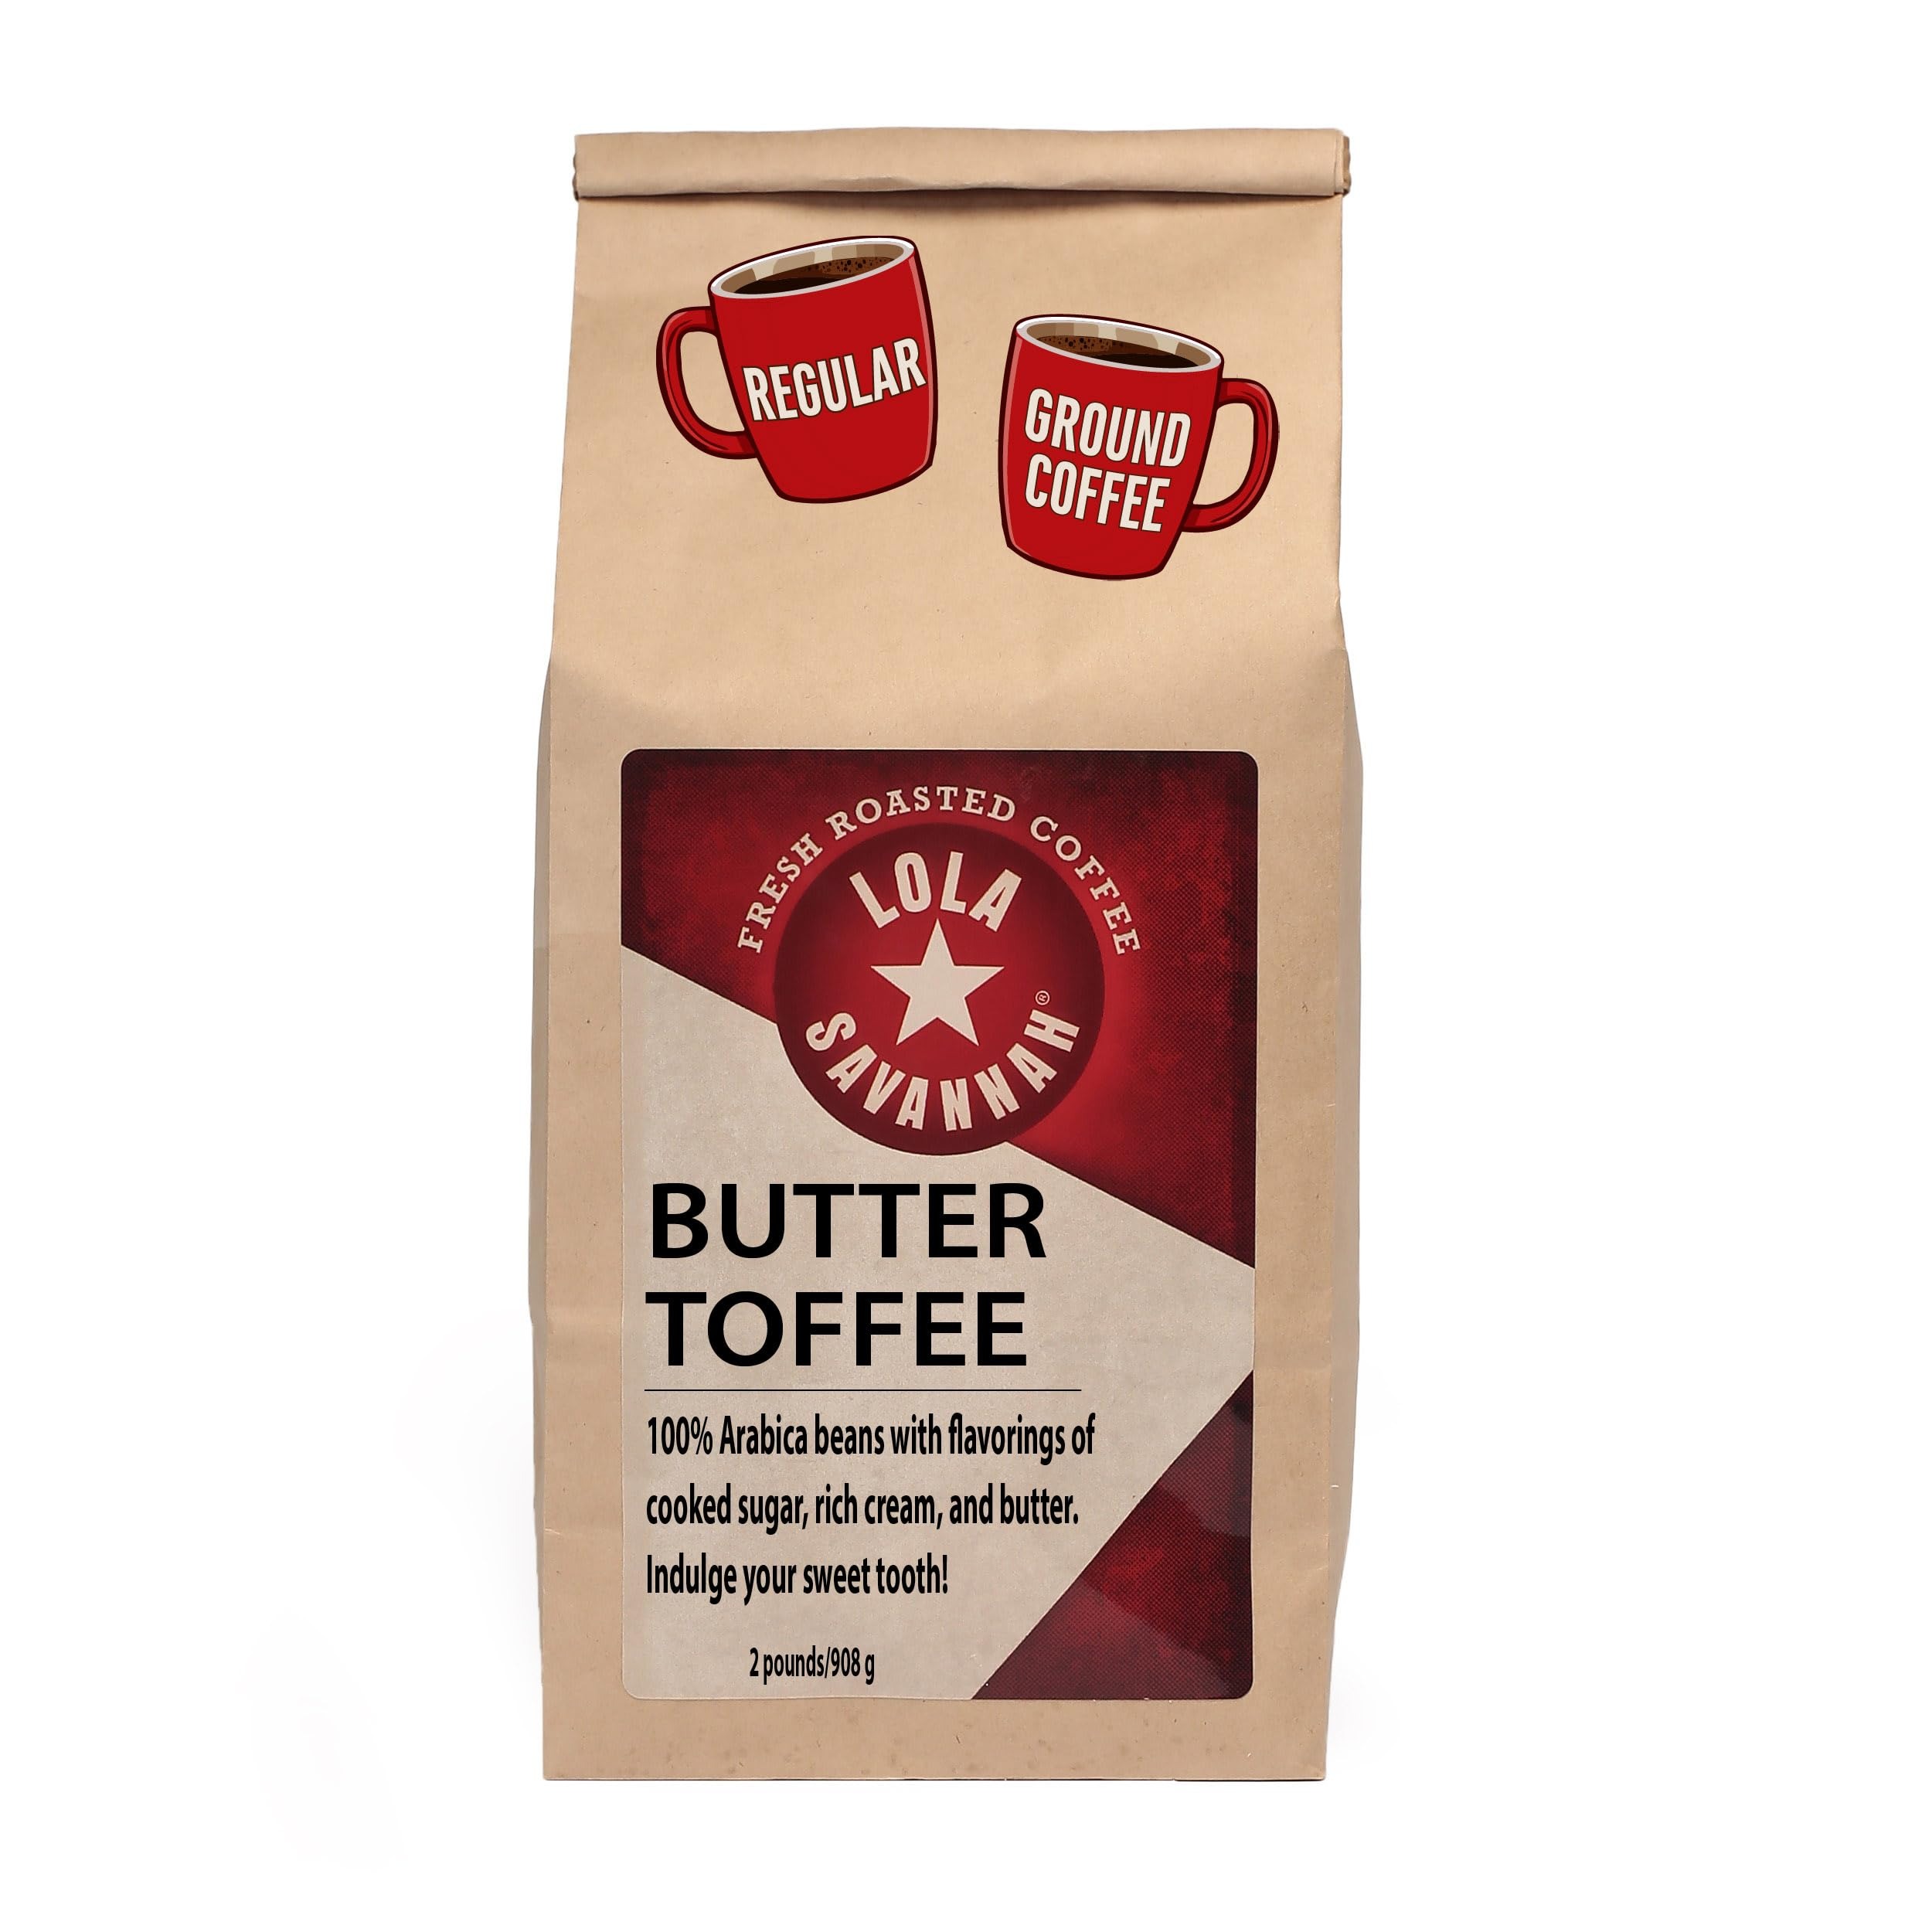
Item Name: Lola Savannah Butter Toffee Ground Caffeinated Coffee, 2lb
Bullet Point 1: DELICIOUSLY SWEET - Indulge your sweet tooth with the irresistible flavors of cooked sugar, rich cream, and sweet butter blended into our Arabica coffee beans. This ground coffee offers a velvety and creamy mouthfeel, enhancing the overall enjoyment of each sip. We have carefully crafted this coffee to balance the Arabica beans' natural sweetness and the butter toffee's delectable flavors.
Bullet Point 2: SMOOTH AND CREAMY TEXTURE - Experience the rich and decadent taste of butter toffee infused with the smoothness of Arabica coffee for a delightful and satisfying cup every time. When you take a sip, you'll notice how the coffee effortlessly glides across your palate, enveloping your taste buds with its velvety richness. The smooth and creamy texture adds more indulgence to your coffee-drinking experience.
Bullet Point 3: CAFFEINATED PICK-UP - This ground coffee provides a gentle caffeine kick to help you start your day or stay energized throughout the afternoon. It offers just the right amount of stimulation to help you stay focused and alert, enhancing your productivity and mental clarity. The caffeine content in this coffee is carefully balanced to provide a gentle and gradual energy boost without causing jitters or a sudden crash.
Bullet Point 4: PREMIUM ARABICA BEANS - We ensure that our ground coffee dark roast delivers a genuinely satisfying and aromatic experience by selecting premium Arabica beans. These beans have a lower acidity than other coffee varieties, resulting in a smoother and less bitter cup of coffee. They also exhibit a wide range of flavor notes, from nutty and chocolatey to fruity and floral, adding depth and complexity to the overall taste profile.
Bullet Point 5: VERSATILE AND ENJOYABLE - Whether you prefer it black or with a touch of cream, Lola Savannah Butter Toffee Ground Coffee is a versatile choice that can be savored in various ways, catering to your taste preferences. Enjoy a generous Lola Savannah Butter Toffee Ground Coffee supply, perfect for sharing with friends and family or keeping yourself well-stocked with your favorite indulgent brew.
Product Description: Lola Savannah Butter Toffee Ground Coffee is an exceptional blend that combines the intense flavors of cooked sugar, rich cream, and sweet butter with our premium Arabica beans, creating a cup of coffee that will make your taste buds dance with delight. The smooth and creamy texture envelops your palate, while the perfectly balanced sweetness of the butter toffee flavors brings a touch of decadence to every cup. Each sip of this deliciously sweet coffee is a treat for your senses. It's like enjoying a luscious dessert in liquid form. Our commitment to quality and community shines through in every sip. Each 2-pound coffee bag combines Texas-sized flavors and craftsmanship, delivering a remarkable coffee adventure. Experience a refined coffee journey with Lola Savannah Butter Toffee Ground Coffee!
Value: 32.0
Unit: Ounce

Price: 39.95